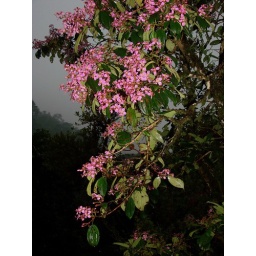
Melastoma tree in flower